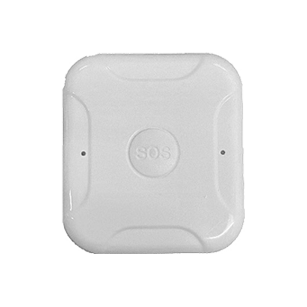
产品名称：北斗4G定位标签
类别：工业可穿戴设备
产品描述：北斗4G定位标签是利用北斗卫星定位系统、无线局域网、移动公网等技术手段，为用户定位、通信、报警等功能的终端产品，适用于人员、车辆随行携带，适合具有移动公网覆盖下的室内外场景，提供定位和报警功能。